Kai Nacua

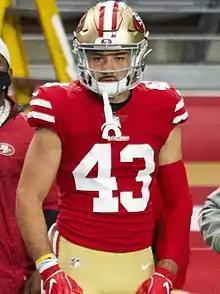
Nacua with the San Francisco 49ers in 2020

Kaimana Nacua Sr. (born March 3, 1995) is an American professional football safety for the Michigan Panthers of the United Football League (UFL). He played college football at BYU.